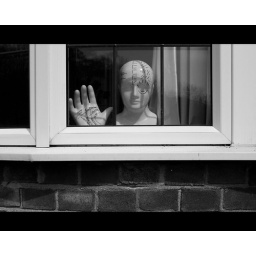
In a window in a house on the Knaresborough waterside on a Leeds Flickr outing.IMG_1143edit2